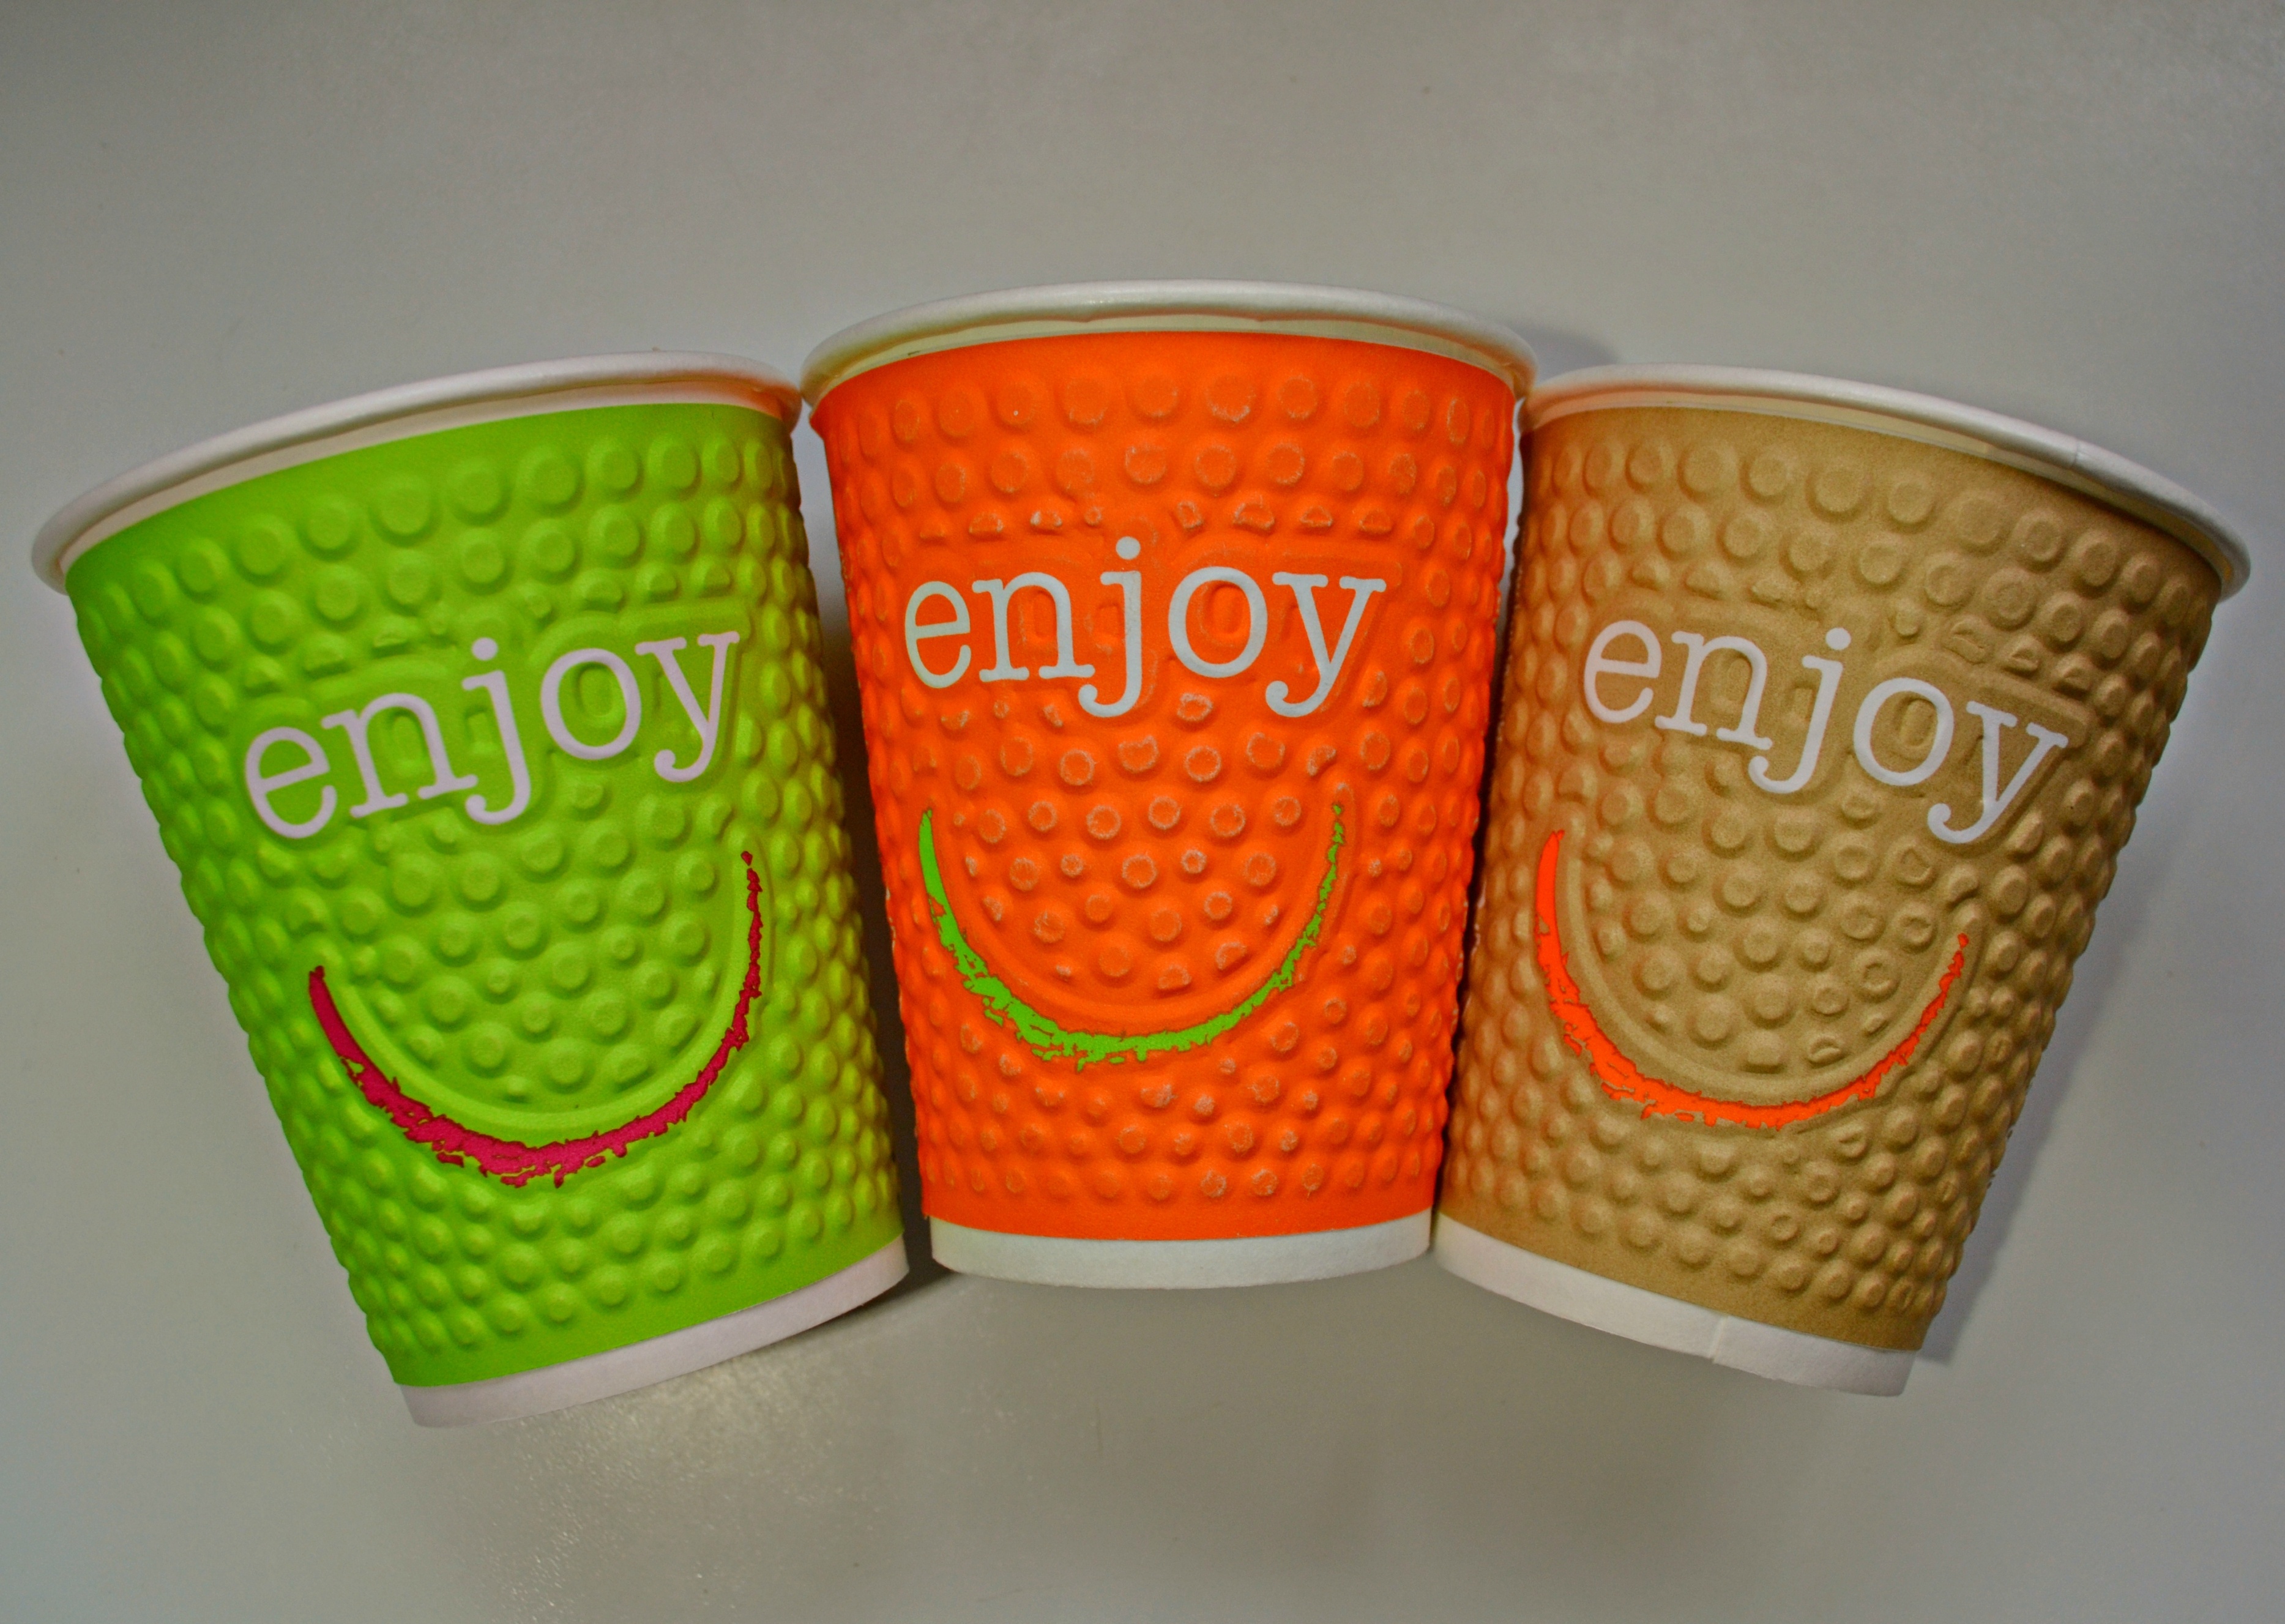
cup, colorful, lighting, coffee cup, laugh, product, funny, joy, cardboard, luck, coloured, emoticon, drinking cups, smileys